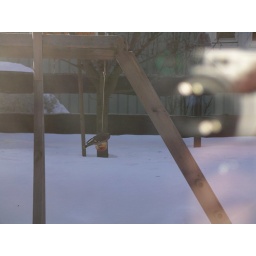
Waxwing eating an apple in our backyard. Taken through the kitchen window